Sylvan Ebanks-Blake

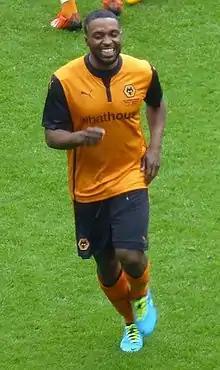
Ebanks-Blake during the Jody Craddock Testimonial in May 2014

His form attracted the attention from fellow Championship side Wolverhampton Wanderers, who activated a buy-out clause in his contract for £1.5 million, and he signed for them on 11 January 2008, on a four-and-a-half-year contract. He scored his first league goal for Wolves on 19 January 2008, against Scunthorpe United, and a run of seven goals in his first eight games won him the Championship Player of the Month Award for March 2008. The season ended with him winning the Championship Golden Boot for the 2007–08 season, scoring a total of 23 goals, 12 for Wolves and 11 for Plymouth Argyle.